Life's Shop Window

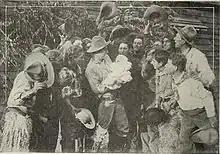
Lydia Wilton's baby is presented to the Anderson farm

Life's Shop Window is a 1914 American silent drama film directed by J. Gordon Edwards and starring Claire Whitney and Stuart Holmes. It is a film adaptation of the 1907 novel of the same name by Annie Sophie Cory. The film depicts the story of English orphan Lydia Wilton (Whitney), and her husband Bernard Chetwin (Holmes). Although Wilton's marriage is legitimate, it was conducted in secret, and she is accused of having a child out of wedlock. Forced to leave England, she reunites with her husband in Arizona. There, she is tempted by infidelity with an old acquaintance, Eustace Pelham, before seeing the error of her ways and returning to her family.